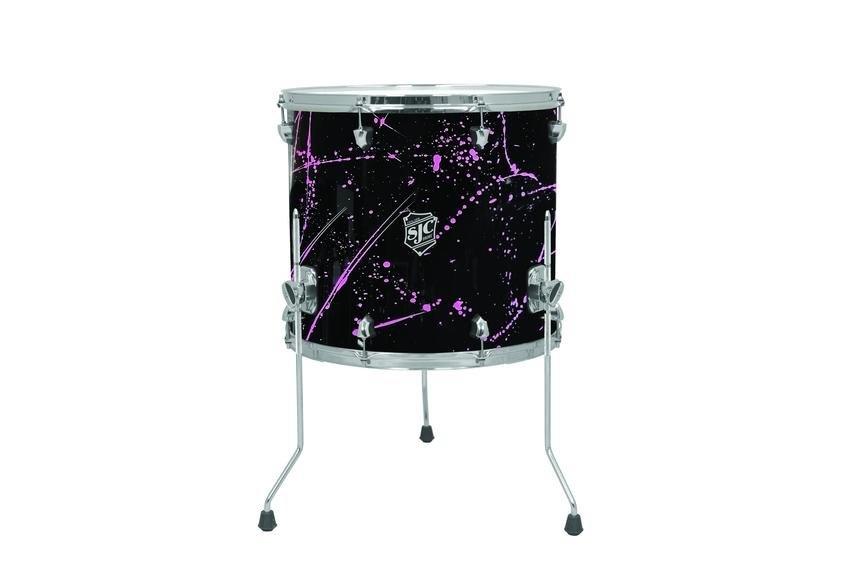
SJC Drums Navigator Floor Tom – 16"x18" - Black with Pink Splatter
Overview The SJC Navigator Floor Tom is built for powerful low-end depth and warm resonance , making it a versatile addition to any drum setup. Crafted from 7-ply North American maple shells , this floor tom delivers full-bodied tone with excellent projection , ideal for both live performances and studio recording . The 45-degree bearing edges enhance attack and tuning stability, while the 2.3mm hoops ensure optimal resonance and durability. Finished in Black with Pink Splatter , this floor tom not only sounds incredible but also makes a bold statement on stage. Outfitted with SJC Shield lugs, heavy-duty chrome hardware, and floor-mounted 10.5mm brackets with included legs , this drum is designed for reliability, stability, and exceptional sound quality . Features: 7-Ply North American Maple Shells – Provides rich, resonant tones with excellent depth and warmth. SJC’s Proprietary 45-Degree Bearing Edges – Enhances articulation, attack, and tuning stability. Chrome Hardware – Offers durability and a polished aesthetic. SJC Shield Lugs – Ensures precise tuning and a distinct design. Black & Silver Metal Badges – Signature branding for a sleek finish. 2.3mm Hoops – Enhances resonance and maintains tuning consistency. Floor Mounting: 10.5mm brackets mounted directly on the shell with included legs for stability. Drumheads by Evans – High-quality drumheads for professional-level sound and durability. Specifications: Brand: SJC Drums Model Number: NVFT1618CHBKPKSP Configuration: Floor Tom Drum Size: 16" x 18" Shell Material: 7-Ply North American Maple Bearing Edges: 45-degree Finish: Black with Pink Splatter Hardware: Chrome 14" Snare Drum with 1.2mm-thick Seamless Copper Shell 2.3mm Hoops - Raw Patina Finish Dark Raw Copper Finish Imperial Lugs
Brand: SJC Drums
Category: Arts & Entertainment > Hobbies & Creative Arts > Musical Instruments > Percussion > Drum Kits > Floor Tom Drum Kits